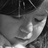
Emotion: sad